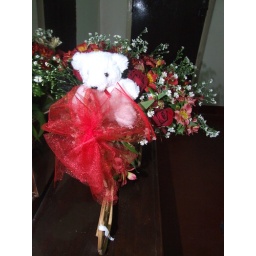
Romantic flower bouquet given in person to me by a friend during winter in USA